SMS Gneisenau

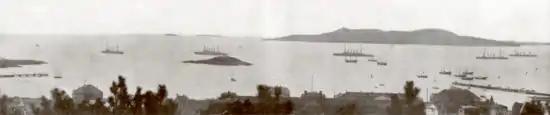
View of a harbor with two large vessels and several smaller ships around them.

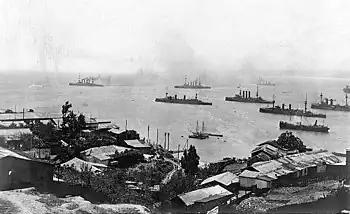
A group of large warships steaming slowly off a city.

When World War I broke out, the East Asia Squadron consisted of "Scharnhorst", "Gneisenau", and the light cruisers "Emden", , and . At the time, "Nürnberg" was returning from the west coast of the United States, where "Leipzig" had just replaced her, and "Emden" was still in Qingdao. On 6 August 1914, "Scharnhorst", "Gneisenau", the supply ship "Titania", and the Japanese collier "Fukoku Maru" were still in Ponape. Spee had issued orders to recall the light cruisers, which had been dispersed on cruises around the Pacific. "Nürnberg" joined Spee that day, after which Spee moved his ships to Pagan Island in the Northern Mariana Islands, a German possession in the central Pacific. Spee left for Pagan in the night, without "Fukoku Maru", to avoid having the Japanese crew betray his movements.